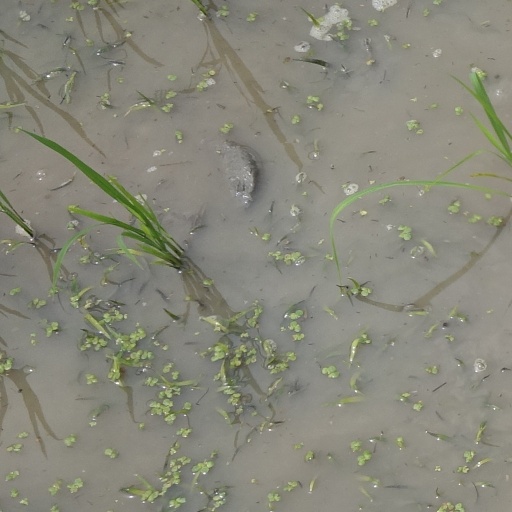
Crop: rice